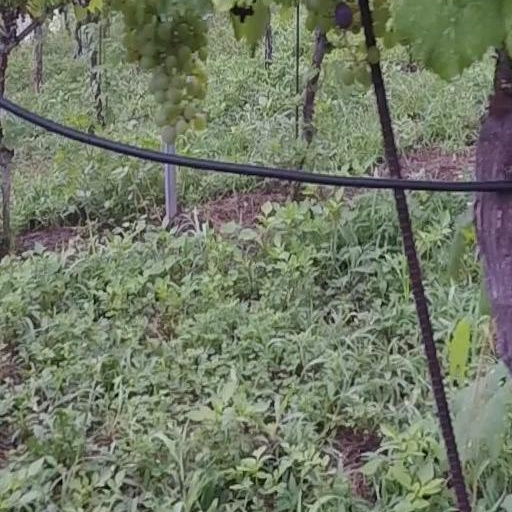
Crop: grape